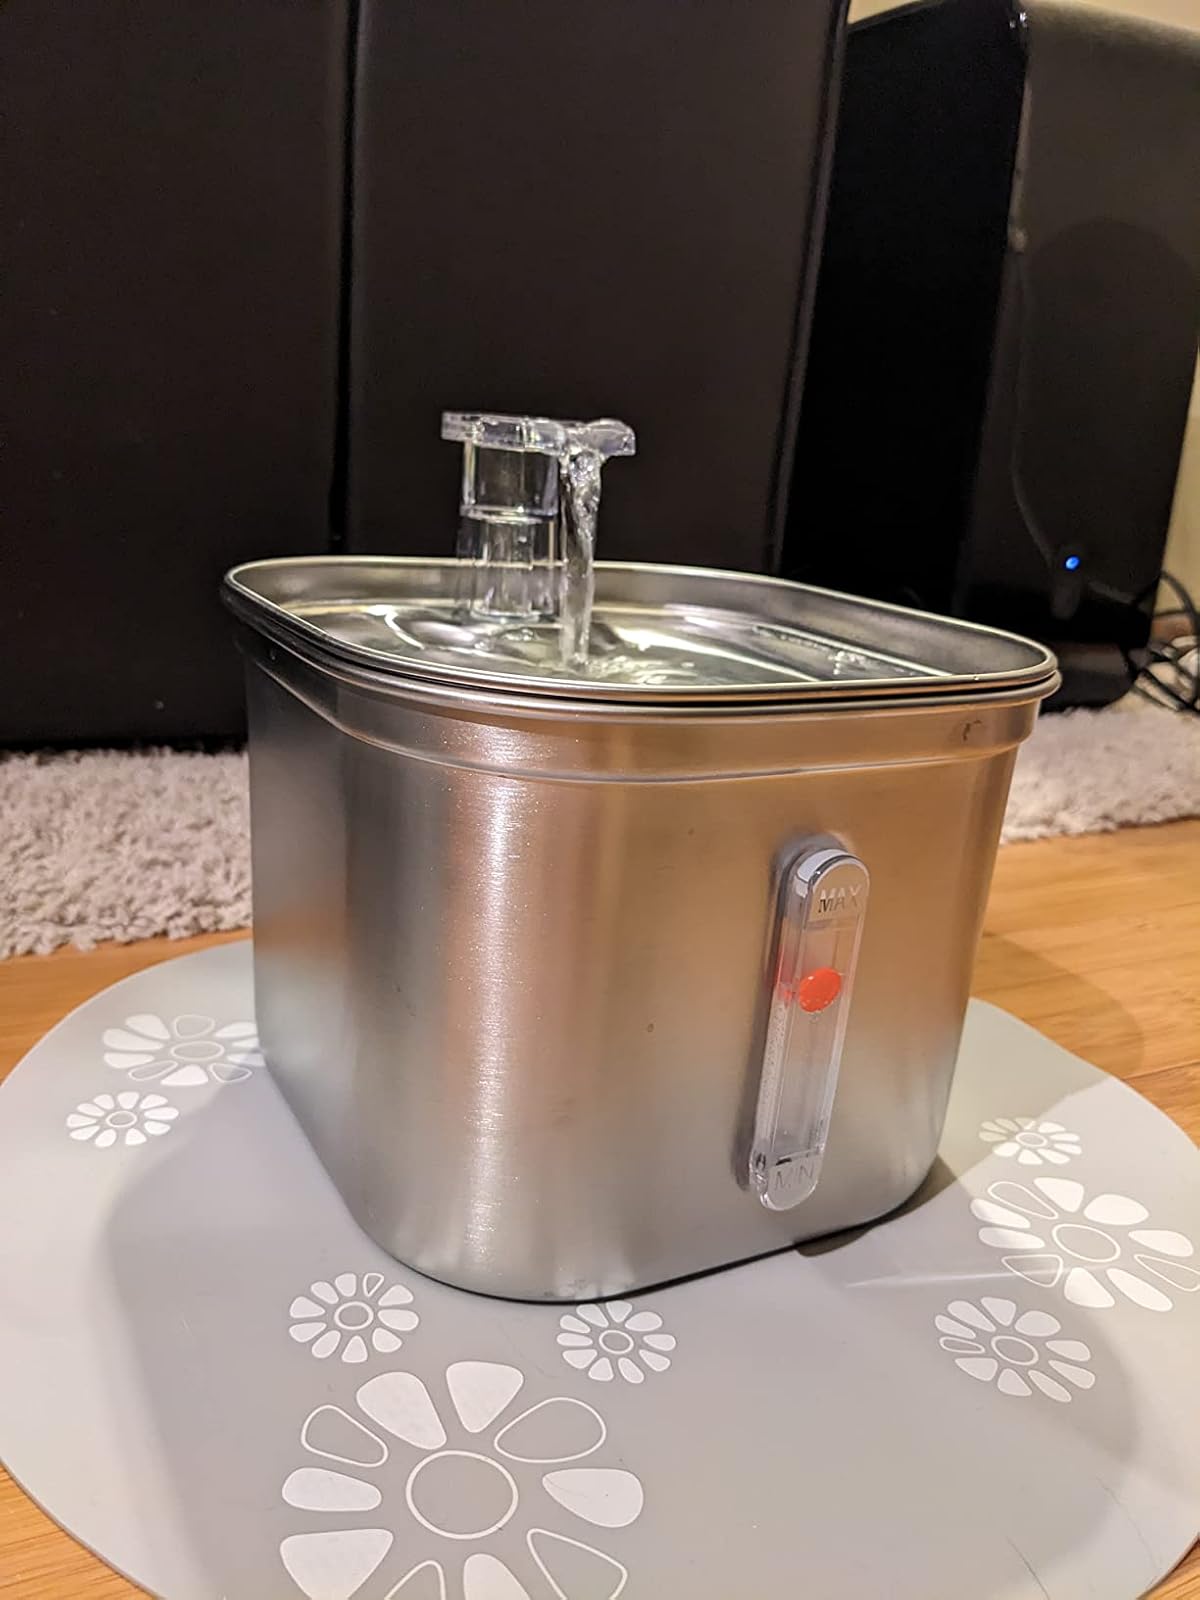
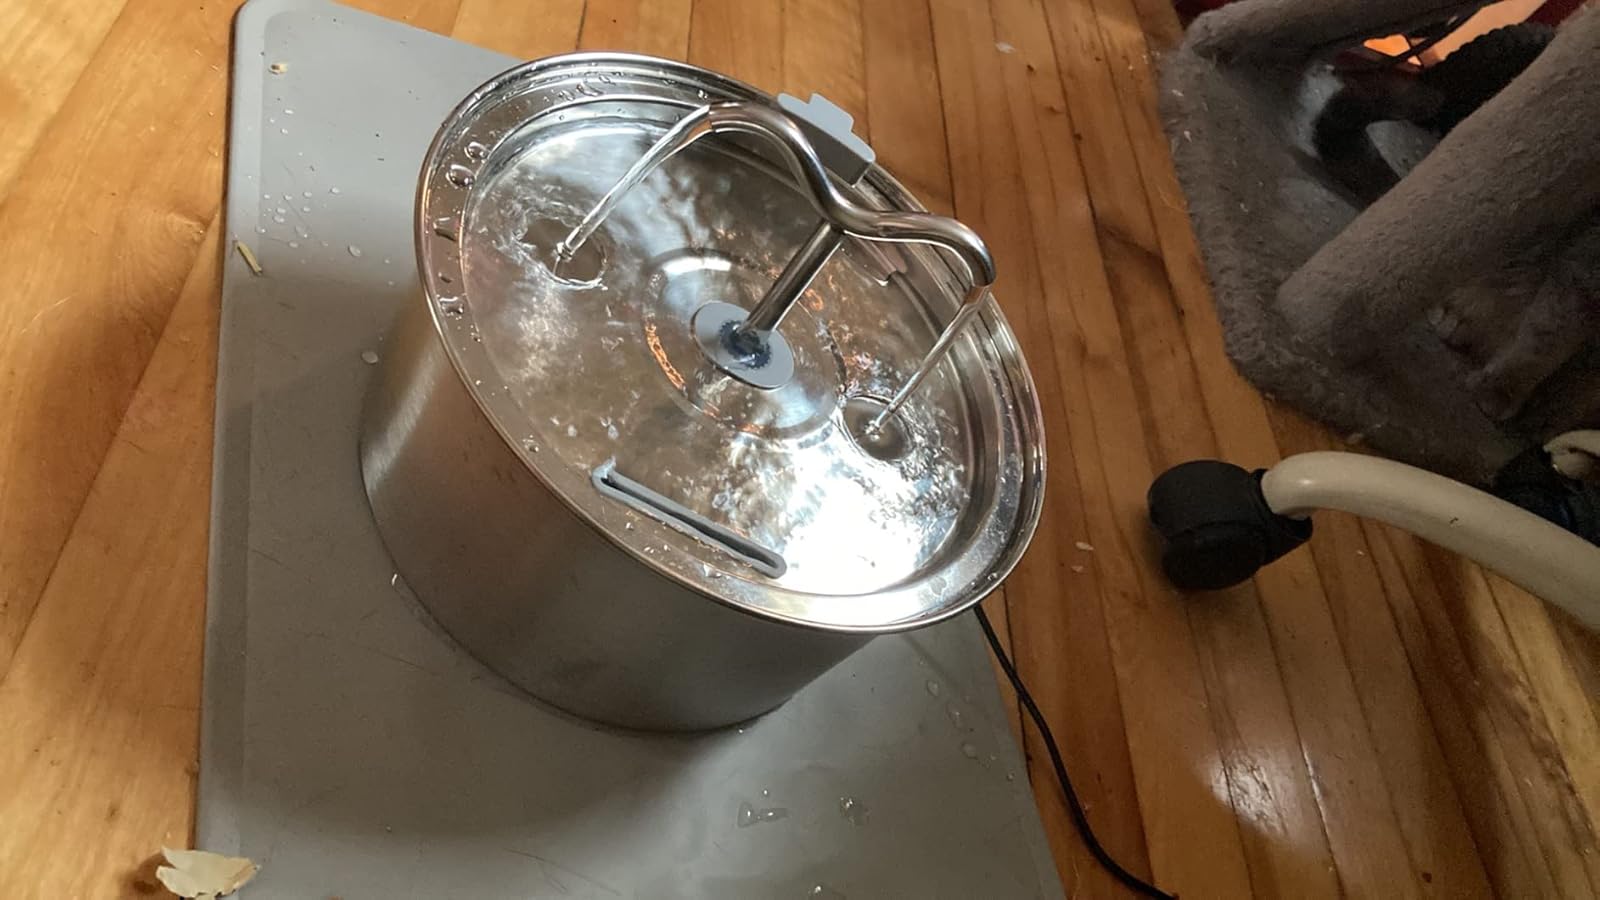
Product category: items_bowl
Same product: no